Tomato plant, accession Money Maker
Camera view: tilt-top (135 deg); turntable rotation: 0 degrees
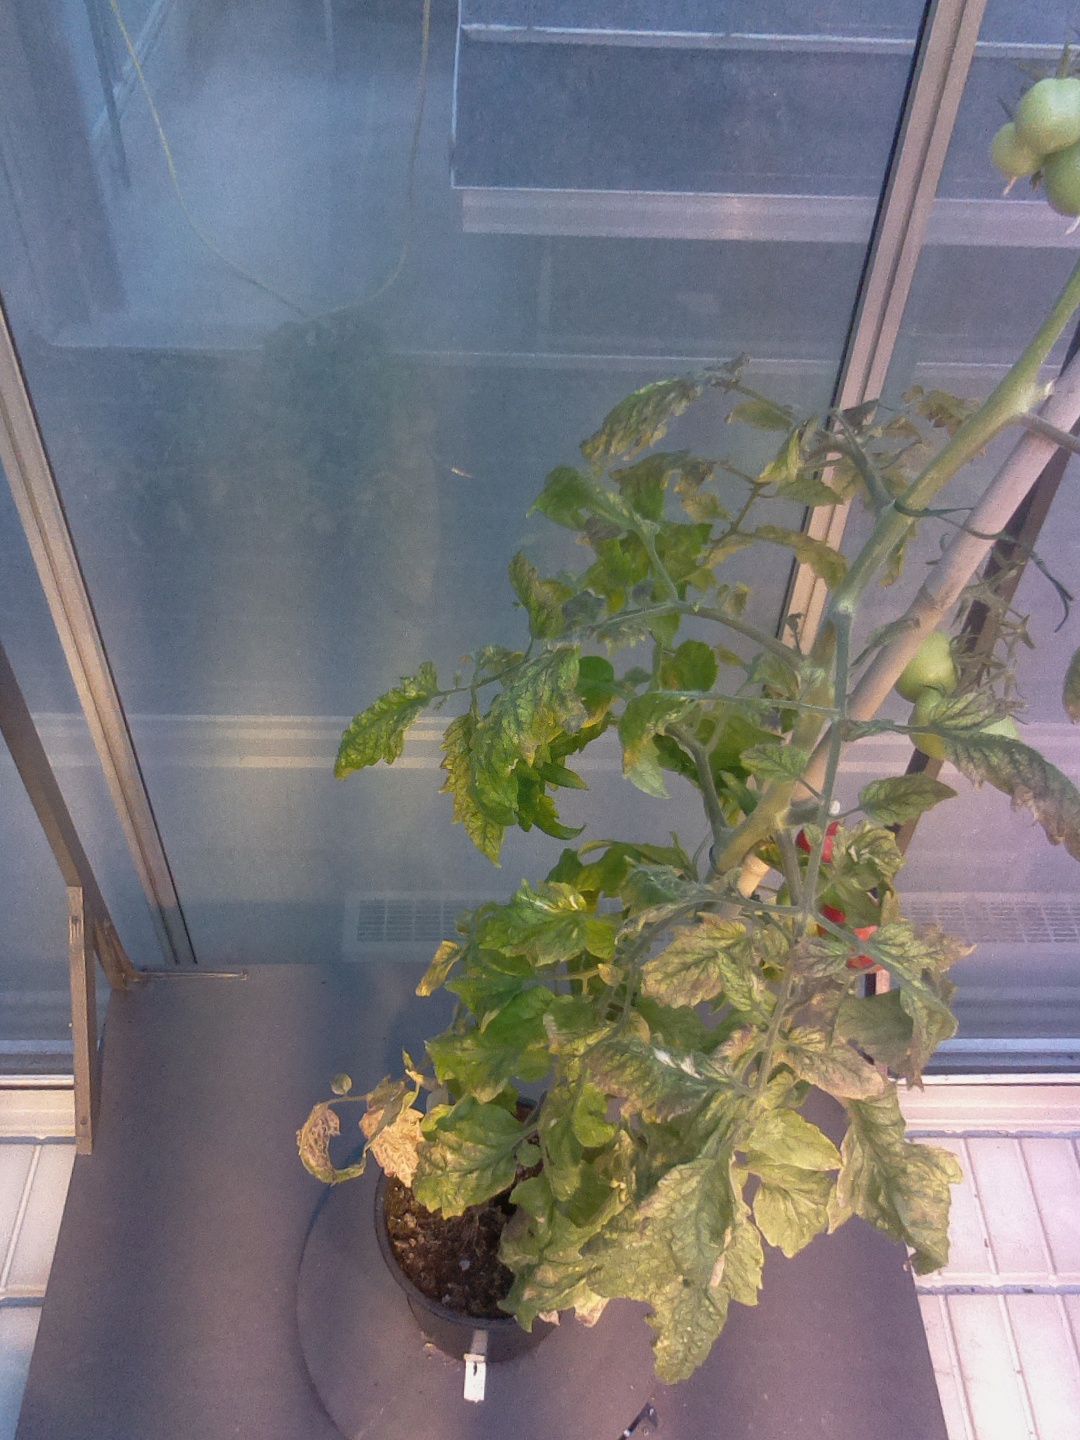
BBCH growth stage 82: 20%-30% of fruits show typical fully ripe color